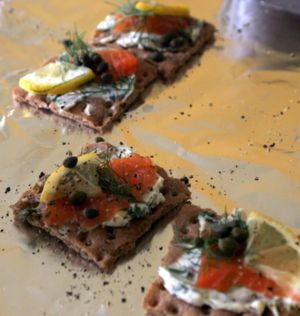
Gravad laks
Gravad laks serveret på knækbrød med citron og peber.
Gravad laks, gravlaks, gravlax eller gravad lax, graavilohi, graflax er en nordisk ret bestående af rå laks, som er blevet marineret i husholdningssalt, sukker og dild.